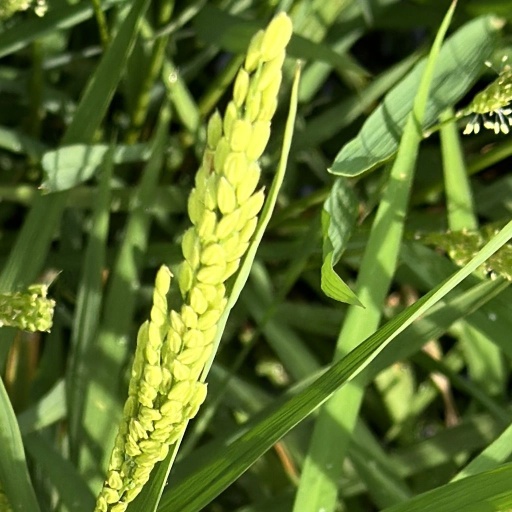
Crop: rice